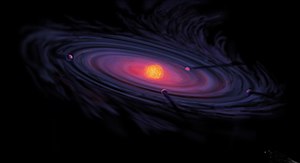
Jordens historie / Solsystemets og Jordens dannelse / Solsystemets dannelse
En tegners opfattelse af en protoplanetarisk skive.
Jordens historie omfatter de vigtigste begivenheder og de mest grundlæggende trin i den udvikling, som har fundet sted på planeten Jorden fra den blev dannet i forbindelse med Solsystemets dannelse og udvikling og til nutiden, således som de anses for være forløbet i henhold til de mest fremherskende videnskabelige teorier. Jordens alder er ca. 4,54 milliarder år dvs. nogenlunde en tredjedel af universets alder, og i dette uhyre tidsrum er der sket voldsomme geologiske og biologiske forandringer og omvæltninger. Næsten alle naturvidenskabelige discipliner har bidraget til klarlæggelse af historiens hovedtræk.